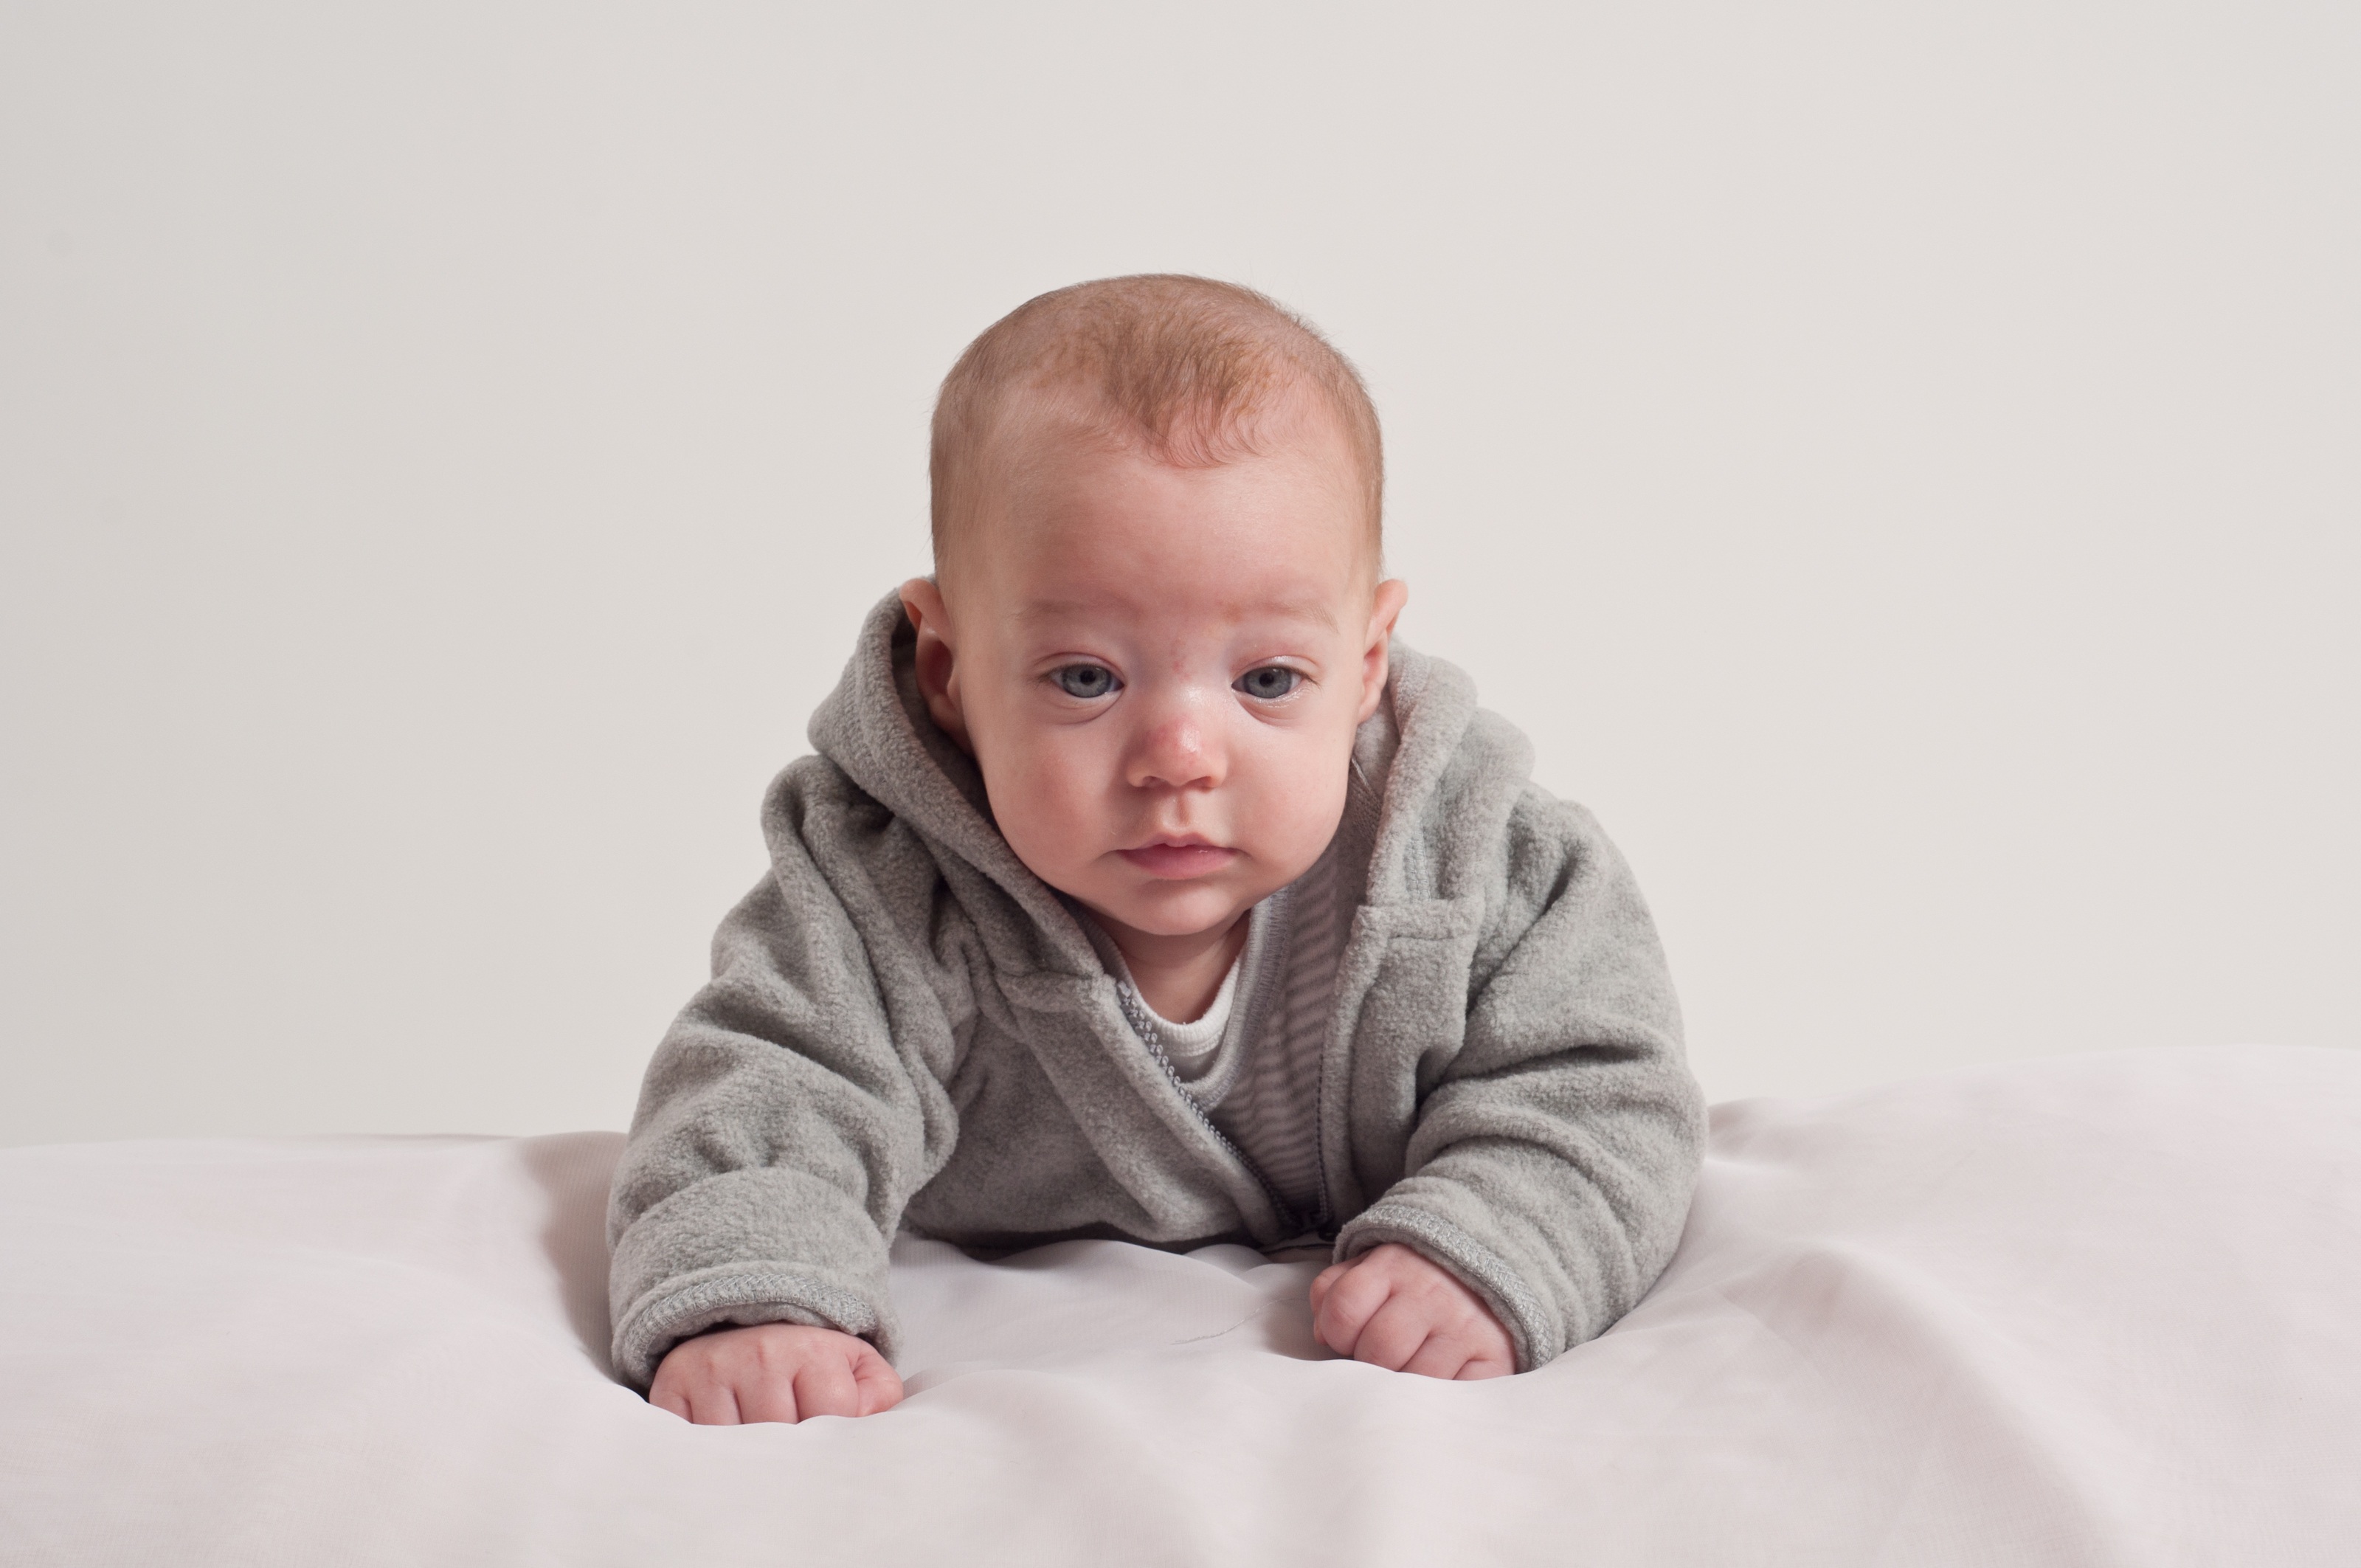
kid, cute, sitting, child, baby, wool, textile, fun, infant, toddler